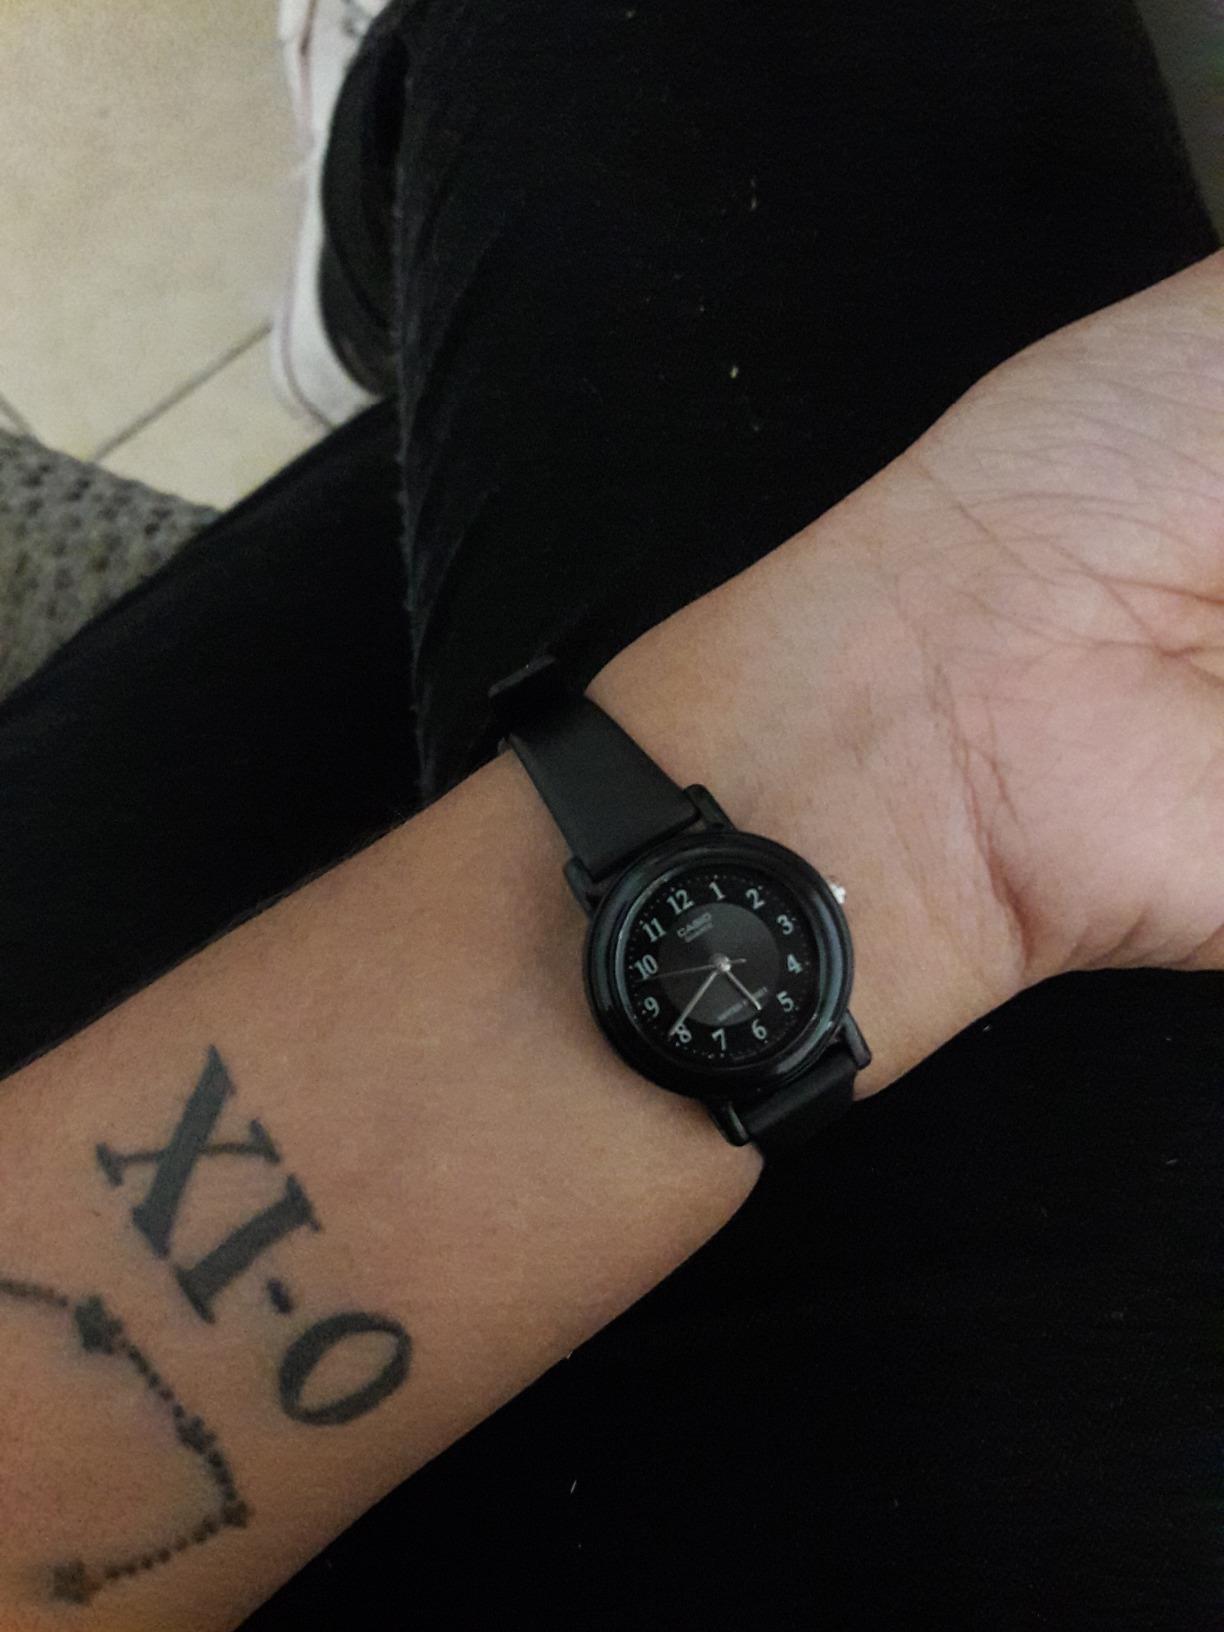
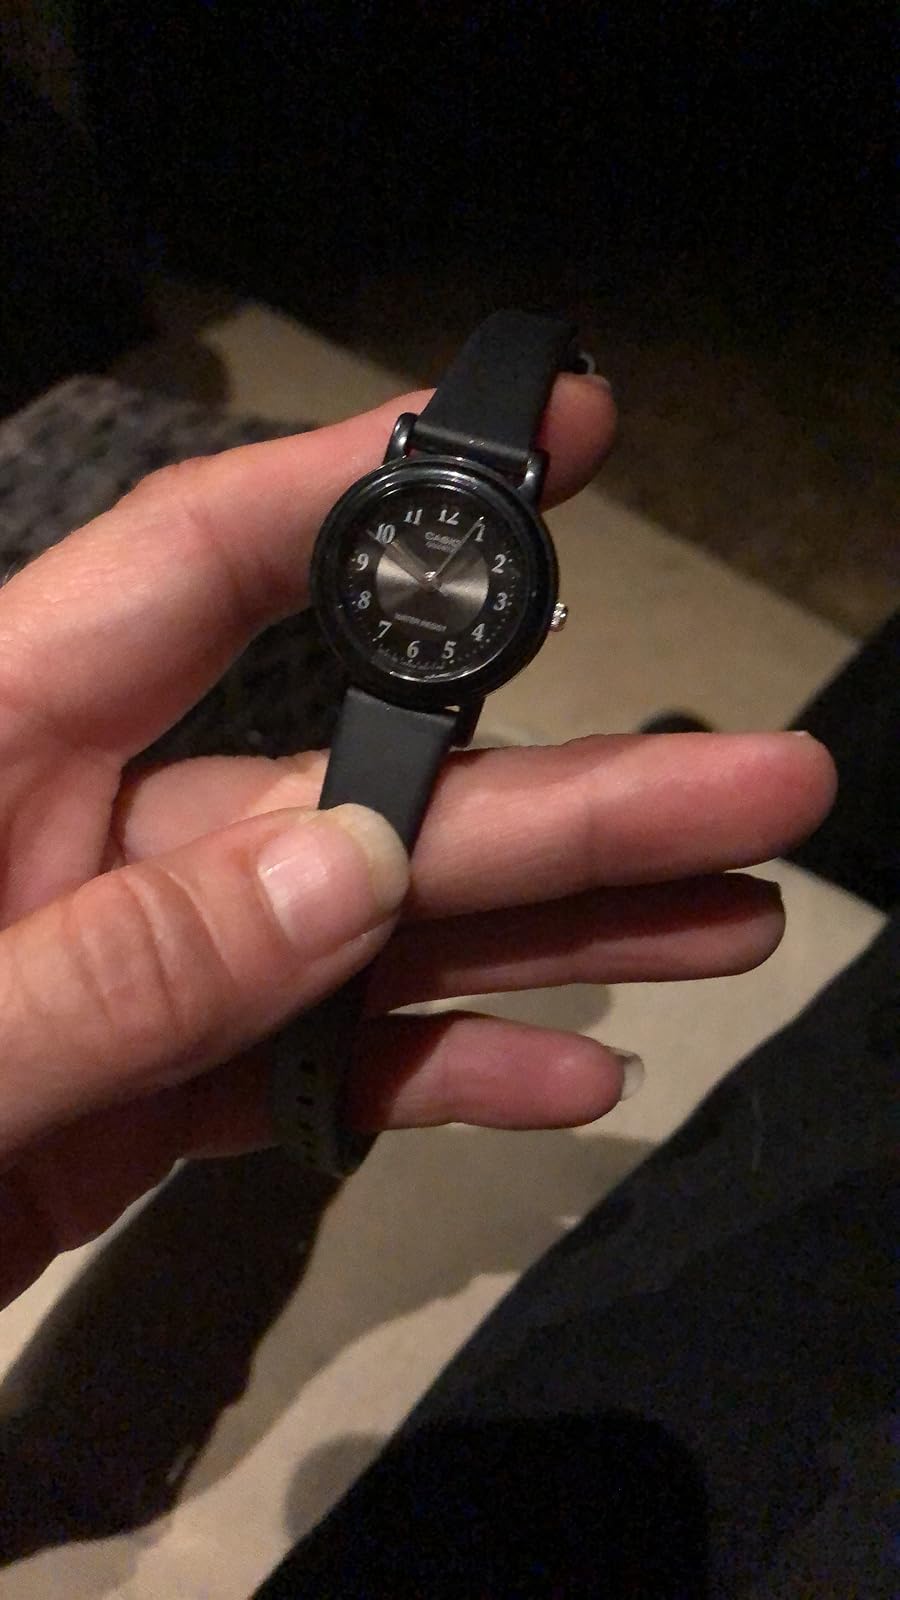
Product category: accessories_watch
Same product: yes